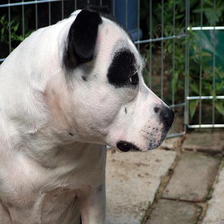
Species: dog
Breed: staffordshire bull terrier